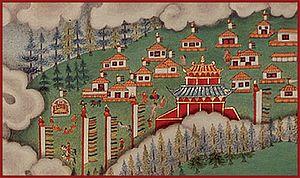
Karmapa est un mot tibétain venant du sanskrit signifiant « celui qui accomplit l'activité des bouddhas » et le titre du chef de l'école karma-kagyu du Tibet, issue de la lignée kagyüpa, l'une des quatre traditions majeures du bouddhisme tibétain. Il est parfois surnommé le lama à la coiffe noire. C'est aussi une lignée de réincarnation d'un maître spirituel, la première à avoir vu le jour, le premier karmapa étant né en l'an 1110. Parfois appelé chef de l'école du chapeau noir du bouddhisme tibétain, il est une importante personnalité religieuse tibétaine, comme le dalaï-lama.